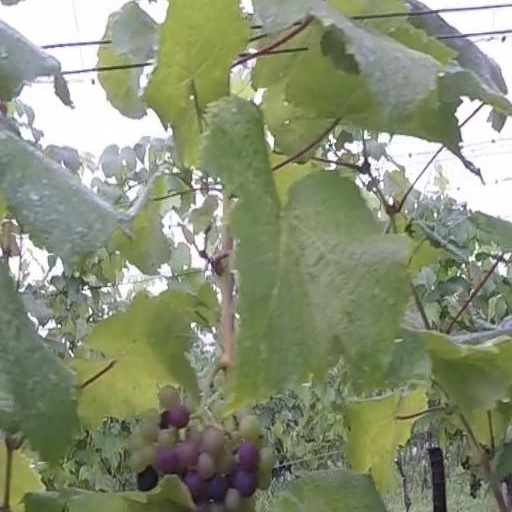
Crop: grape